BALLOONS Lit. Journal

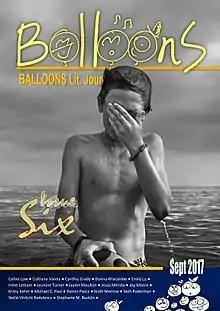
Cover of BLJ Issue 6 (Sept 2017)

BALLOONS Lit. Journal ("BLJ)" is a free Hong-Kong-based electronic literary journal of English poetry, prose and artwork. It was founded in 2014 by Ho-cheung Lee with Ricci Fong as the editorial advisor. Its current advisory board includes scholars Gary Harfitt, Ricci Fong, Lancy Tam Suk-yin and Simon Tham.